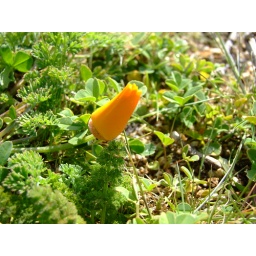
An orange flower beside the PCH. California. March 2006